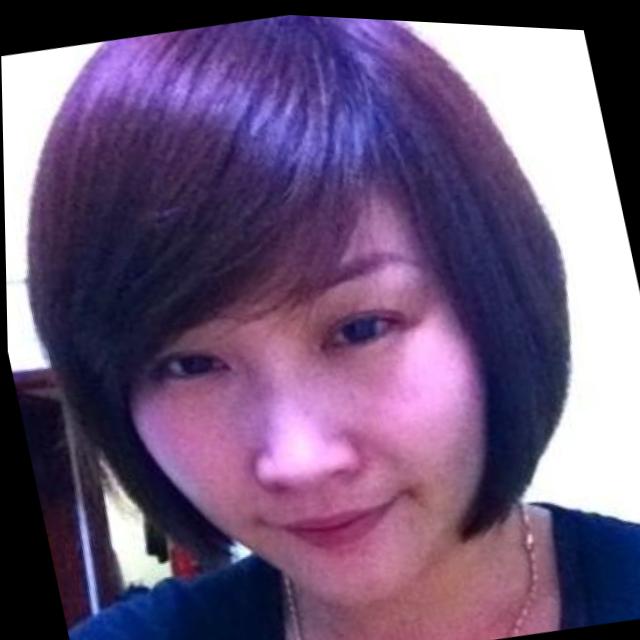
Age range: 21-44